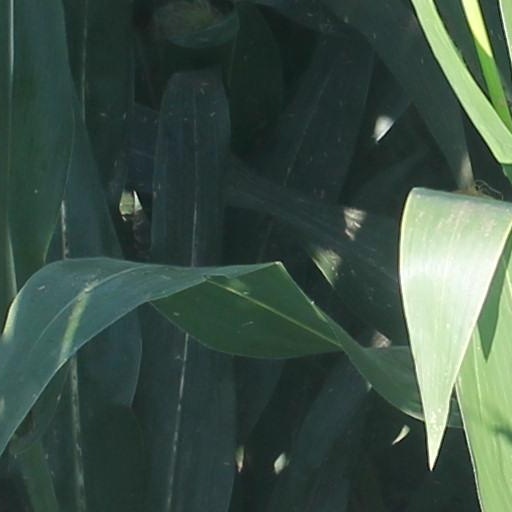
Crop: maize; corn